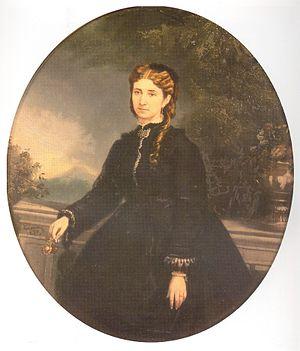
Elise ou Elisa Friedericke Hensler, comtesse d’Edla, est née le 22 mai 1836 à La Chaux-de-Fonds, en Suisse, et est décédée le 21 mai 1929 à Lisbonne, au Portugal. Elle est la deuxième épouse du roi Ferdinand II de Portugal.